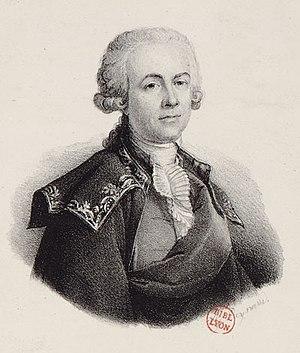
Camille Pernon
Claude Pierre Etienne Camille Pernon, né le 3 novembre 1753 au 6 quai de Retz à Lyon est un fabricant de soie du XVIIIe siècle. Son père, Etienne Pernon, était à la tête de la fabrication depuis le 11 août 1751. Sa femme, fort belle avait été remarquée par Casanova, un célèbre aventurier vénitien qui venait renouveler sa garde-robe auprès de la famille de soyeux lyonnaise uniquement pour faire la cour à Madame Pernon mais qui payait à crédit.